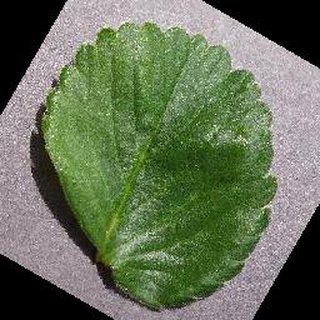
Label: healthy_strawberry